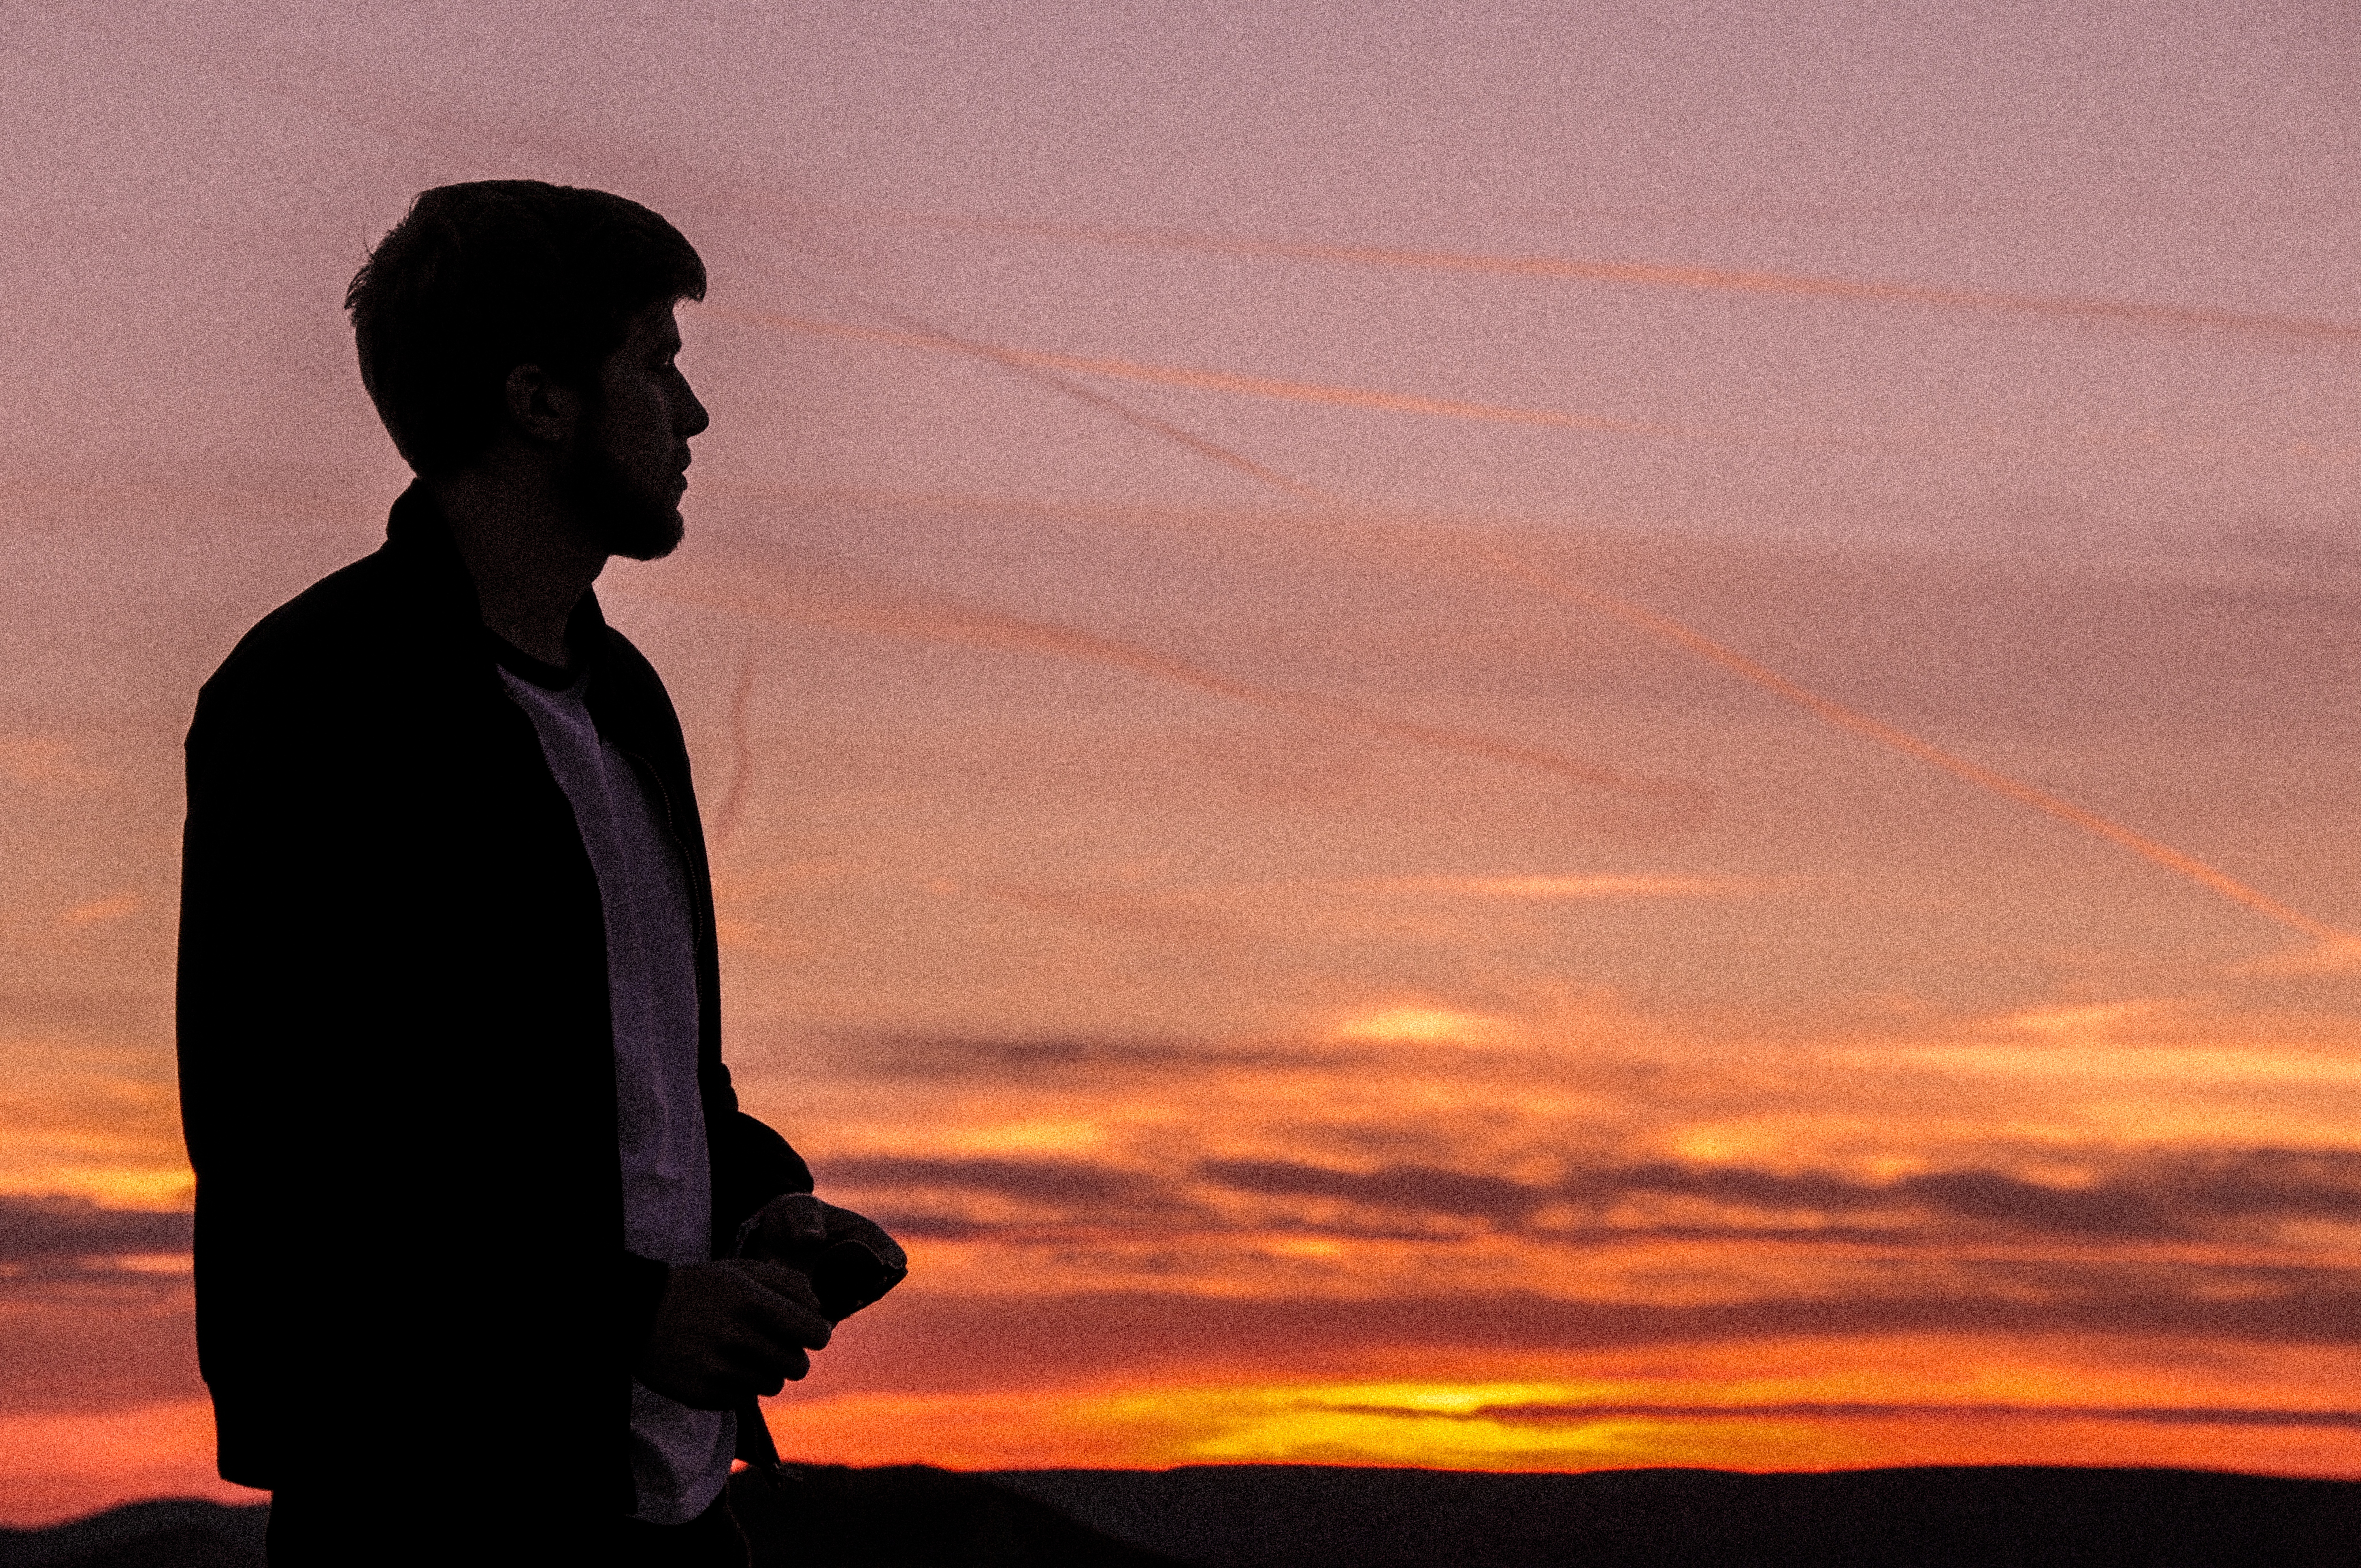
silhouette, sunrise, sunset, morning, dawn, dusk, evening, sitting, human positions